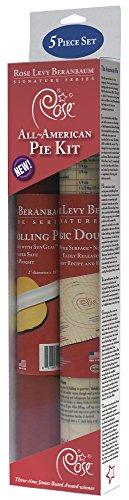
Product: Rose Levy Beranbaum Signature Series RPK001 Rose's All American Pie Kit Includes Rolling Pin, Mat and Fast Tracks Dough Thickness Rails, 18" x 24.5", Red
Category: Toys & Games | Arts & Crafts | Clay & Dough
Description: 1 Set of Rose's Fast Tracks: 3/32" for pies and tarts; 1/16" for galettes and tartlets; 1/8" for cookies.
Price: $54.99
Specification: ProductDimensions:19x4.5x2.1inches|ItemWeight:1.2pounds|ShippingWeight:1.2pounds(Viewshippingratesandpolicies)|Manufacturer:AmericanProductsGroup,Inc|ASIN:B01LGCJM7C|Itemmodelnumber:RPK001|DatefirstlistedonAmazon:October18,2019